Chendytes

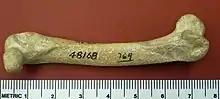
Fossil

Although originally thought to be a seaduck in the tribe Mergini, analysis of ancient DNA sequences suggests that it is a basal member and a sister to the clade of extant dabbling ducks in the tribe Anatini, revealing an additional example of convergent evolution of characters related to feeding behavior among ducks. It may also have borne a convergent resemblance to the steamer ducks of the genus "Tachyeres".